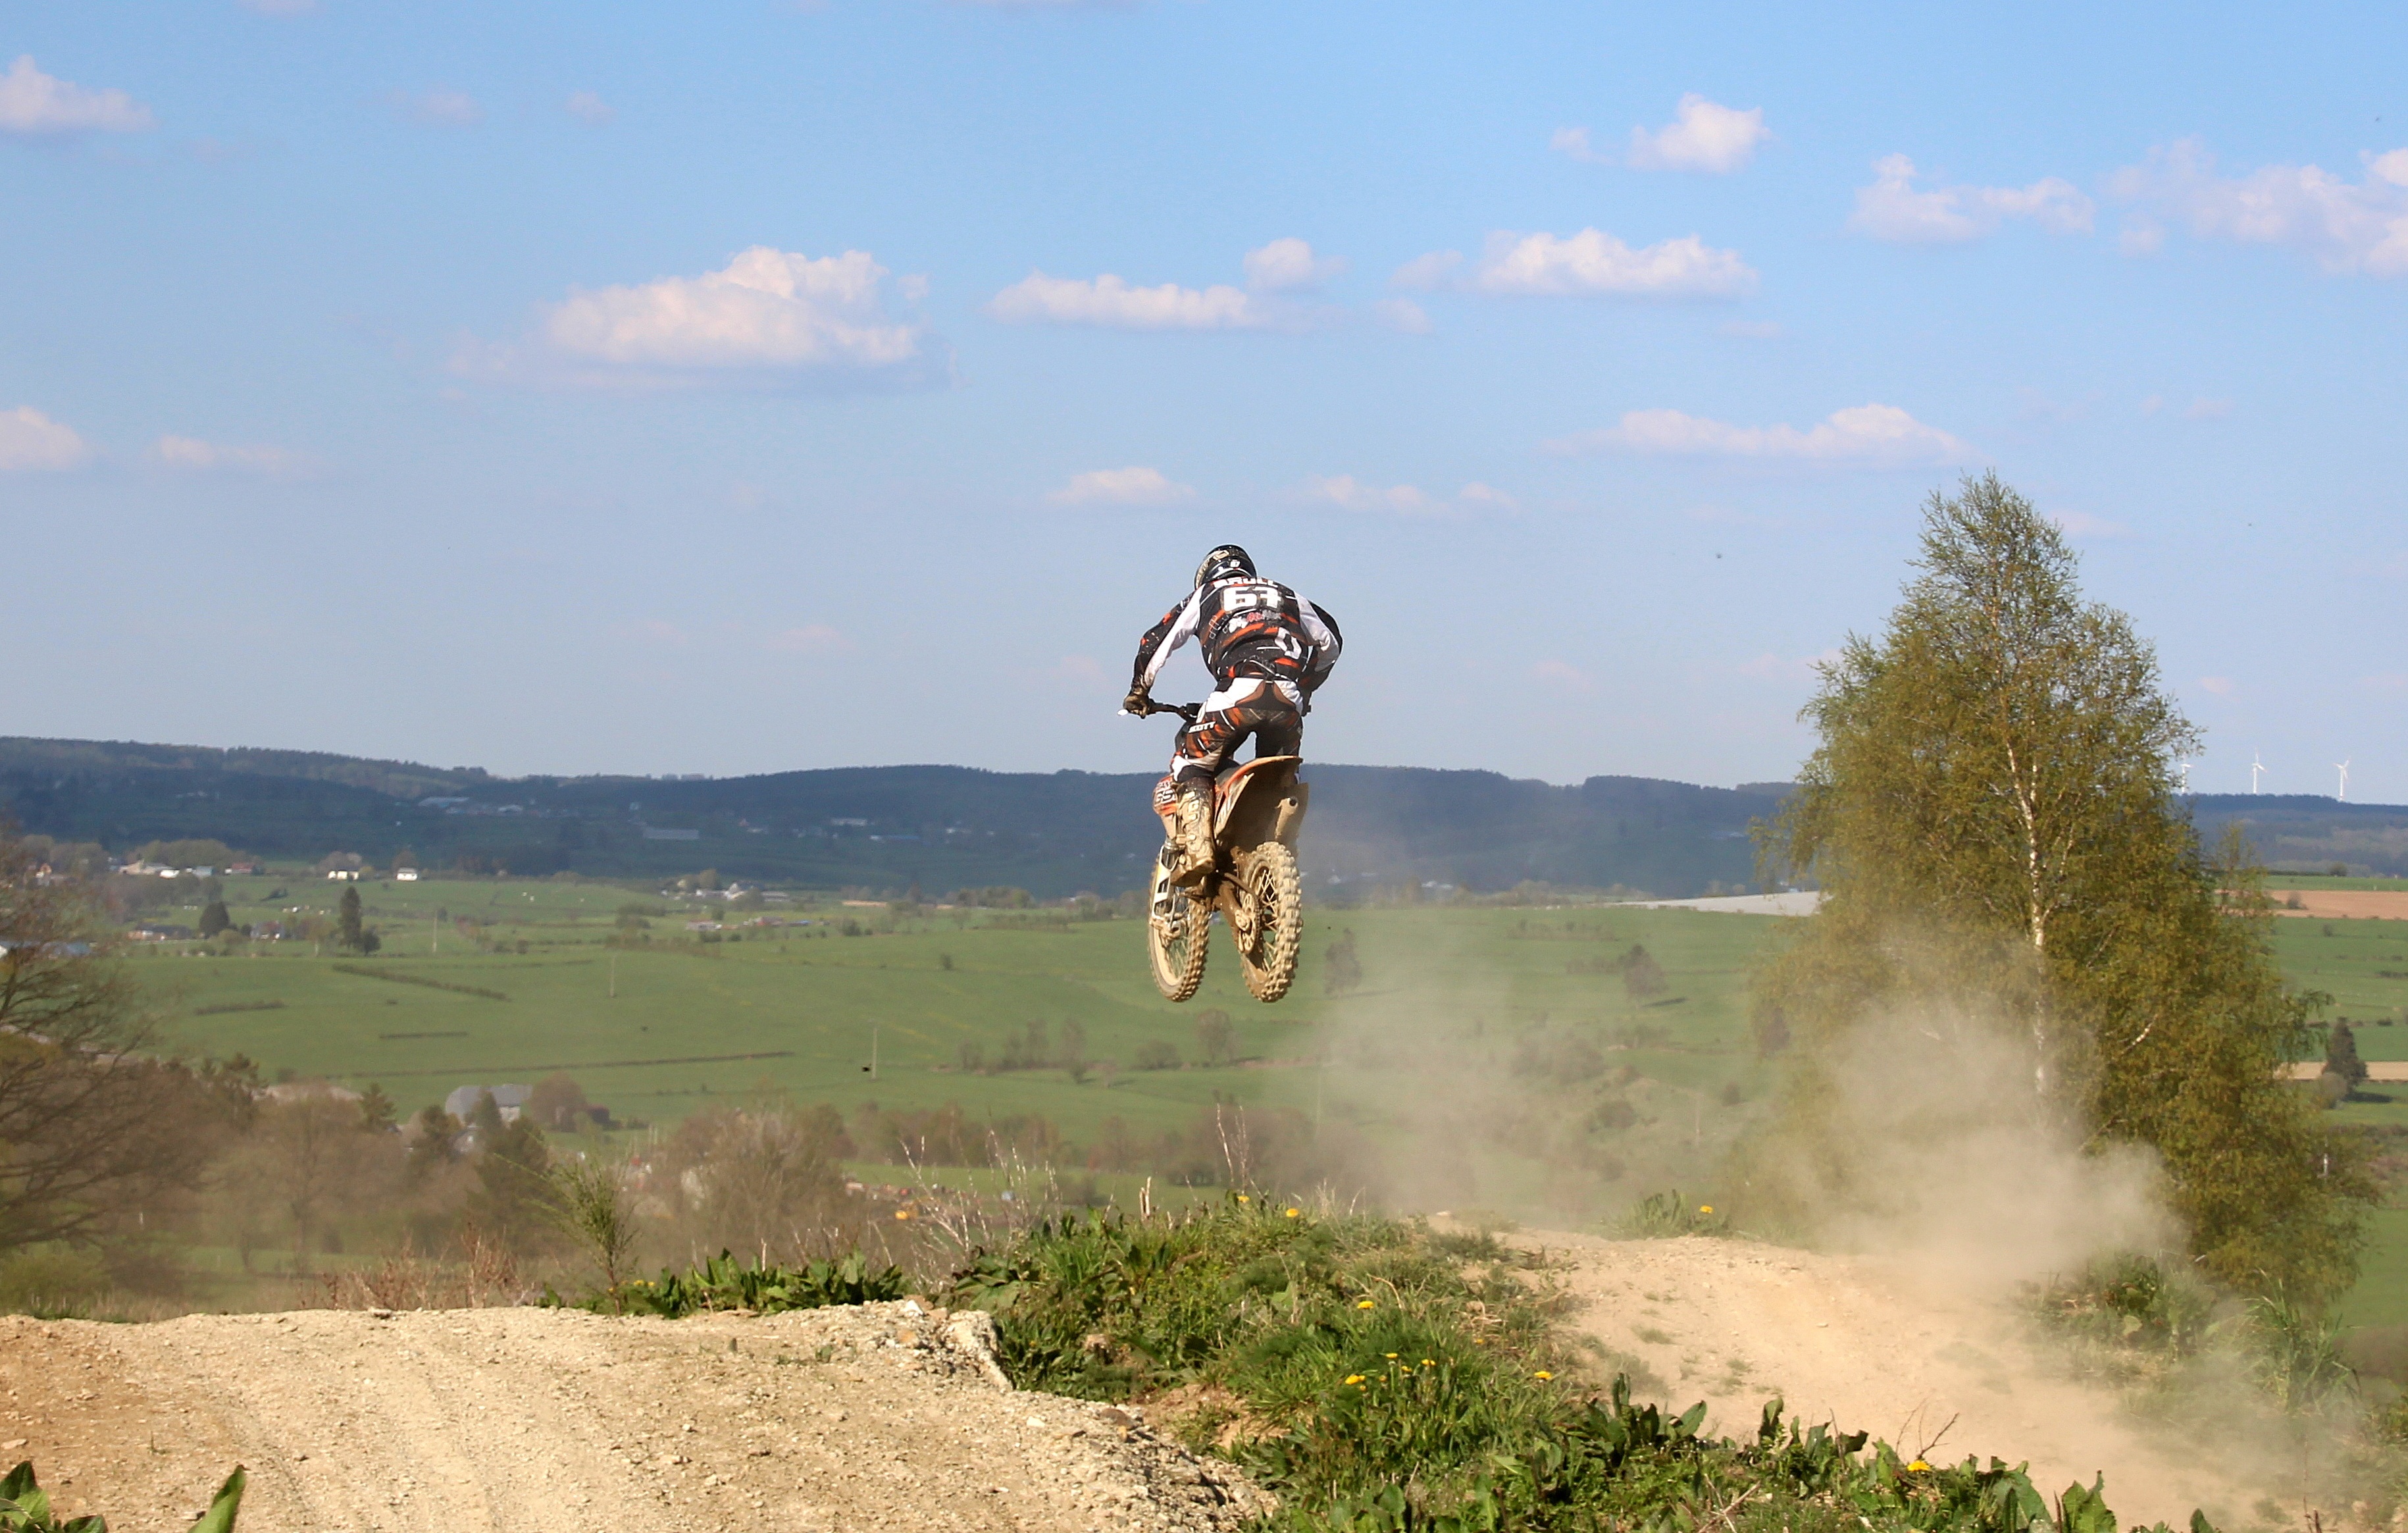
sport, bicycle, jump, motorcycle, motocross, training, soil, cross, extreme sport, mountain bike, race, power, sports, racing, dusty, driver, motorsport, freeride, mountain biking, motocross ride, motorcycle sport, in the free, motorcycle racing, dry earth, cycle sport